Seattle's minimum wage ordinance

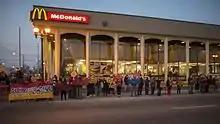
Fast food workers on strike for a higher minimum wage

Fight for $15 is a political movement that was started by the fast food industry employees to advocate for the federal minimum wage to be increased to $15 per hour. This political movement was first launched in 2012, starting in New York, unifying fast food workers in their struggle to cover their cost of living. The New York Times described the protest the “biggest wave of job actions in the history of America’s fast-food industry.” As the movement spread across the country more strikes and protests were organised as more low wage workers demanded a higher minimum wage and in May 2013 Seattle became the 7th city to join the fast food strikes. Later that year on the 29th of August Seattle was one of 60 cities that took part in the first coordinated national fast food strike in the US.